Avro Atlantic

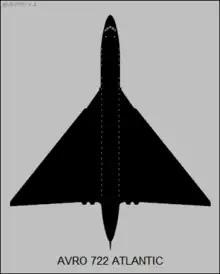
Planform, with the original wing and straight leading edge

The Atlantic would have been powered either by Bristol Olympus or Rolls-Royce Conway engines. Artists illustrations at the time show passengers in a diameter fuselage, seated in two rows, two-abreast, with a single central aisle, with the seats facing towards the rear of the aircraft for safety reasons. The aircraft was initially depicted in illustrations and 1/24-scale models using the original Vulcan wing planform with a straight-line, swept back leading edge, but a 1955 design revision showed the later Phase 2 'kinked' leading edge to overcome buffet during flight. It was anticipated that the Atlantic would be complete by 1958, and initial discussions were held with British Overseas Airways Corporation (BOAC) regarding the viability of the proposal. Avro is reported to have considered a civilian version of the Vulcan as 'inevitable' in 1954–55, and insisted on an initial order of at least 25 aircraft before it would commence production; these orders were not forthcoming.